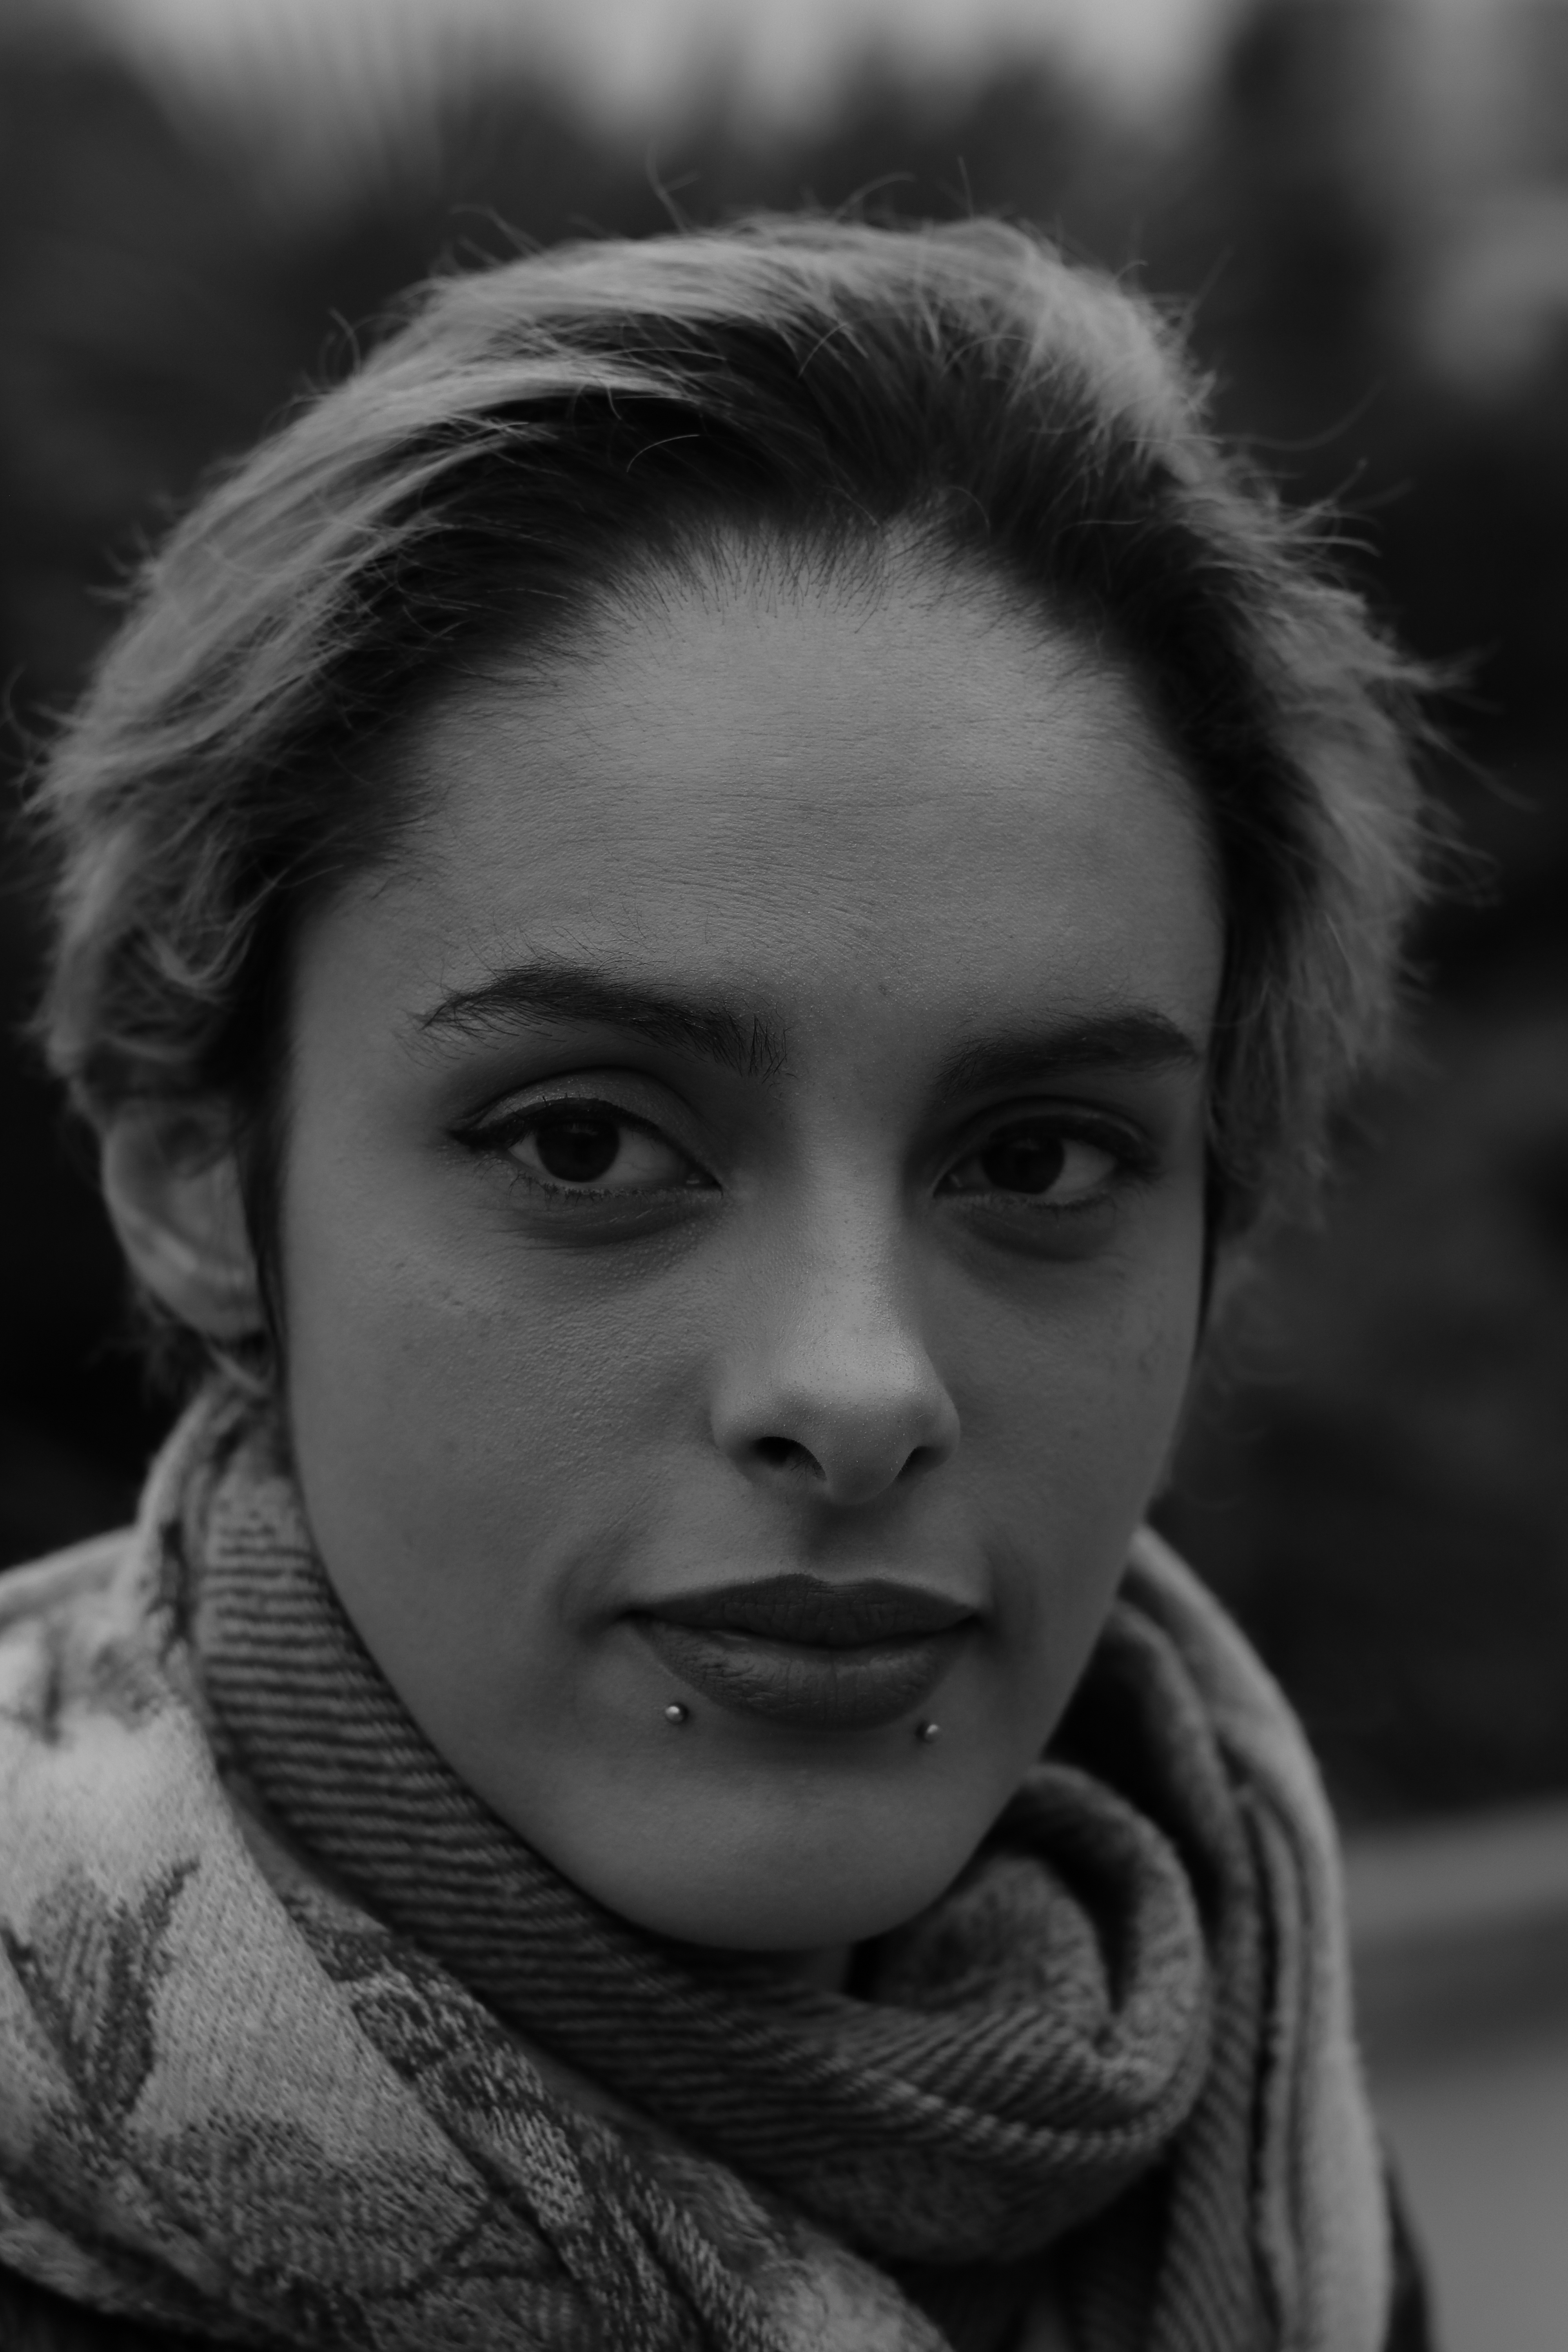
person, black and white, girl, woman, hair, white, photography, paris, female, portrait, model, black, monochrome, lady, facial expression, hairstyle, smile, close up, face, eye, head, skin, beauty, beautiful, young woman, photo shoot, brown hair, monochrome photography, portrait photography